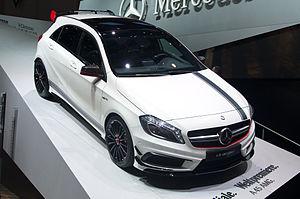
La Mercedes-Benz Classe A Type 176 est une voiture compacte fabriqué par Mercedes-Benz de 2012 à 2018. Elle fut restylée en 2015. La 176 est la troisième génération de la Classe A et remplace la Type 169.